Pattaya

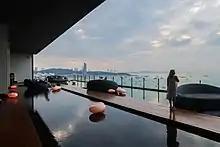
Hotel overlooking Pattaya Bay

Pattaya produces on the order of 450 tonnes of solid waste per day. The city spends more than 300 million baht on waste removal and disposal annually. On average it pays 1,600 baht to process each tonne of garbage. Significant volumes of rubbish are allegedly dumped into the sea by tour boats.